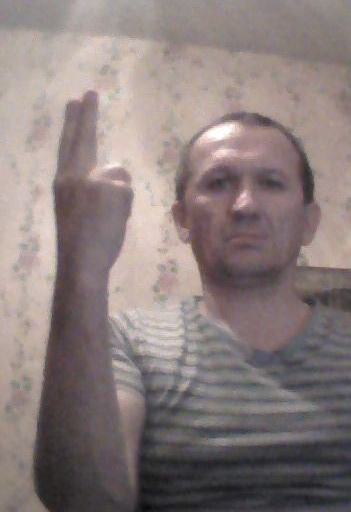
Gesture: two_up_inverted